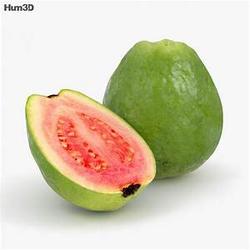
Label: Guava